1976 Michigan Wolverines football team

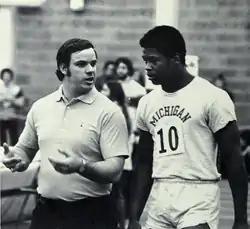
Russell Davis with track coach Jack Harvey

On October 30, 1976, Michigan defeated Minnesota 45-0 in the annual battle for the Little Brown Jug. The game was played in steady rain and cold conditions before a homecoming crowd of 104,426, at that time the fifth largest crowd to watch a game at Michigan Stadium.